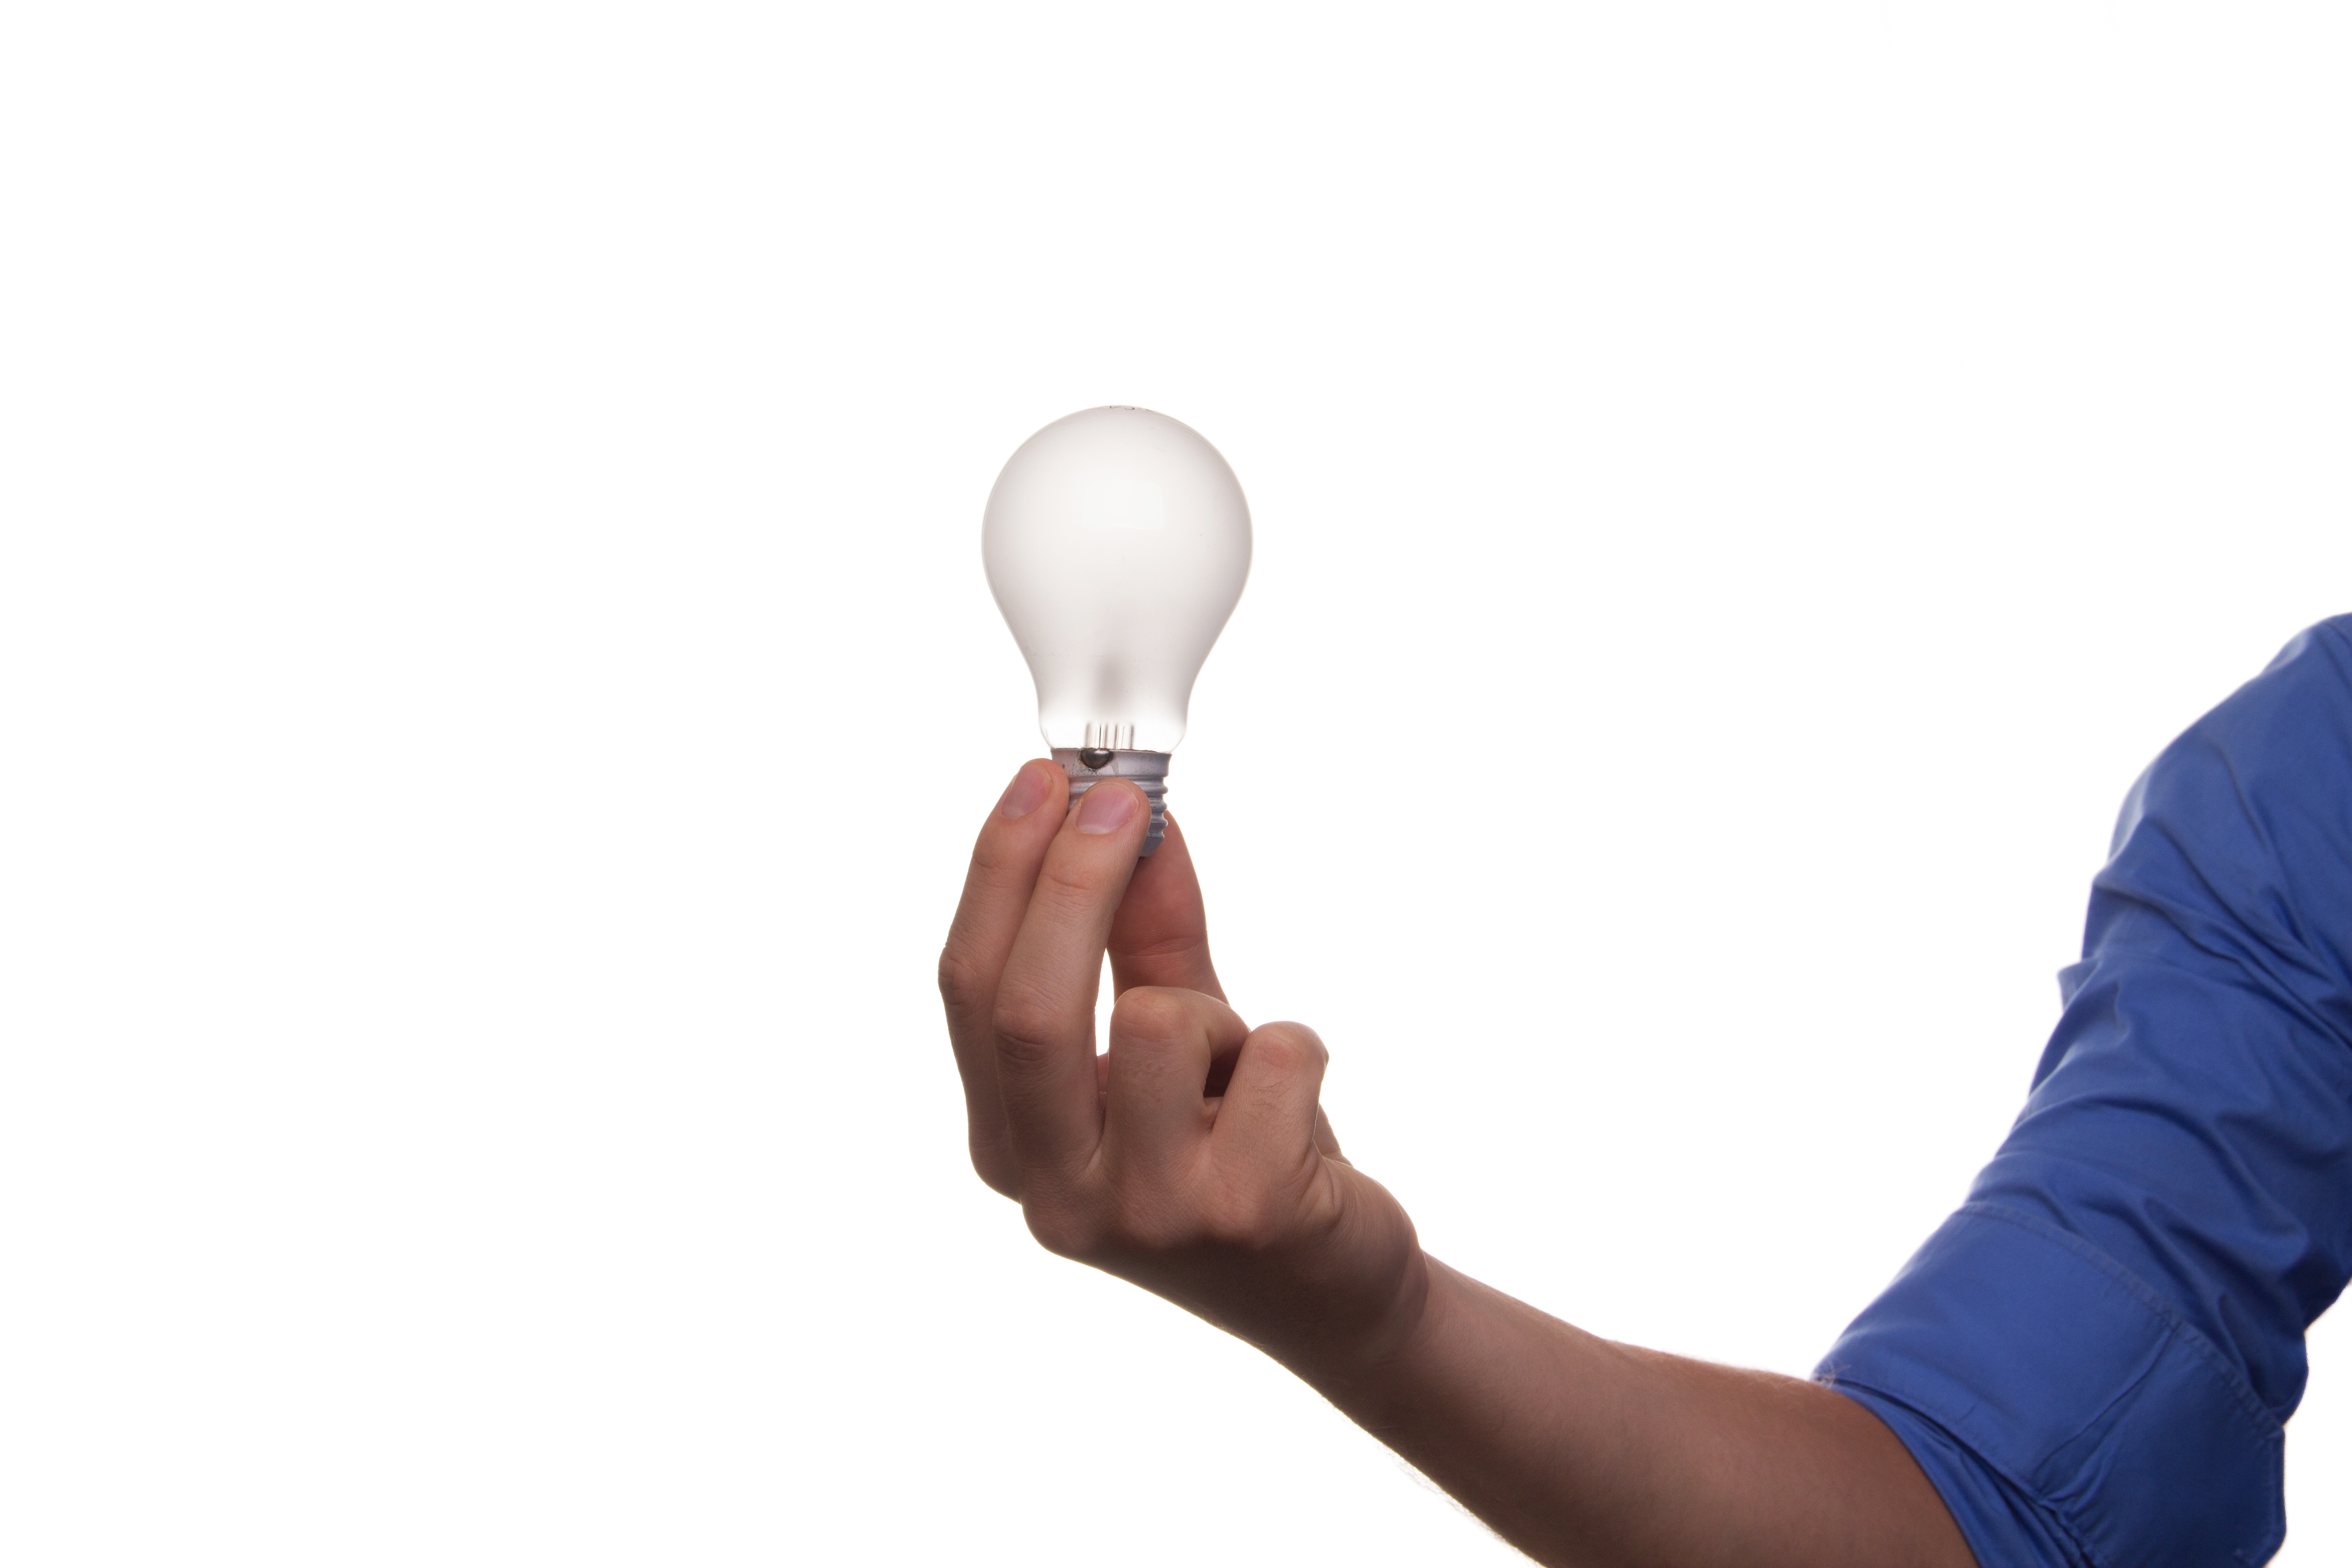
hand, creative, light, view, thinking, thought, finger, flow, think, lamp, electricity, pear, arm, energy, science, creativity, inspiration, organ, idea, brilliant, solution, efficiency, save, intelligence, savings, smart, creation, luminous, thumb, voltage, know, power supply, knowledge, durable, enlighten, intelligent, economical, pondering, genius, consider, invention, sense